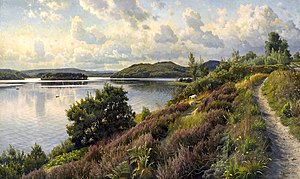
Borresø
Peder Mønsted, Udsigt over Borresø , 1912
Borresø er en sø ved Svejbæk, ca. 5 km sydøst for Silkeborg.Den gennemløbes af Gudenåen, der løber ind fra Svejbæksnævringen i sydøst og fortsætter i Sejssnævringen i nord. Den er på ca. 195 ha og er 15 m på det dybeste sted, men generelt omkring 5 meter dyb.